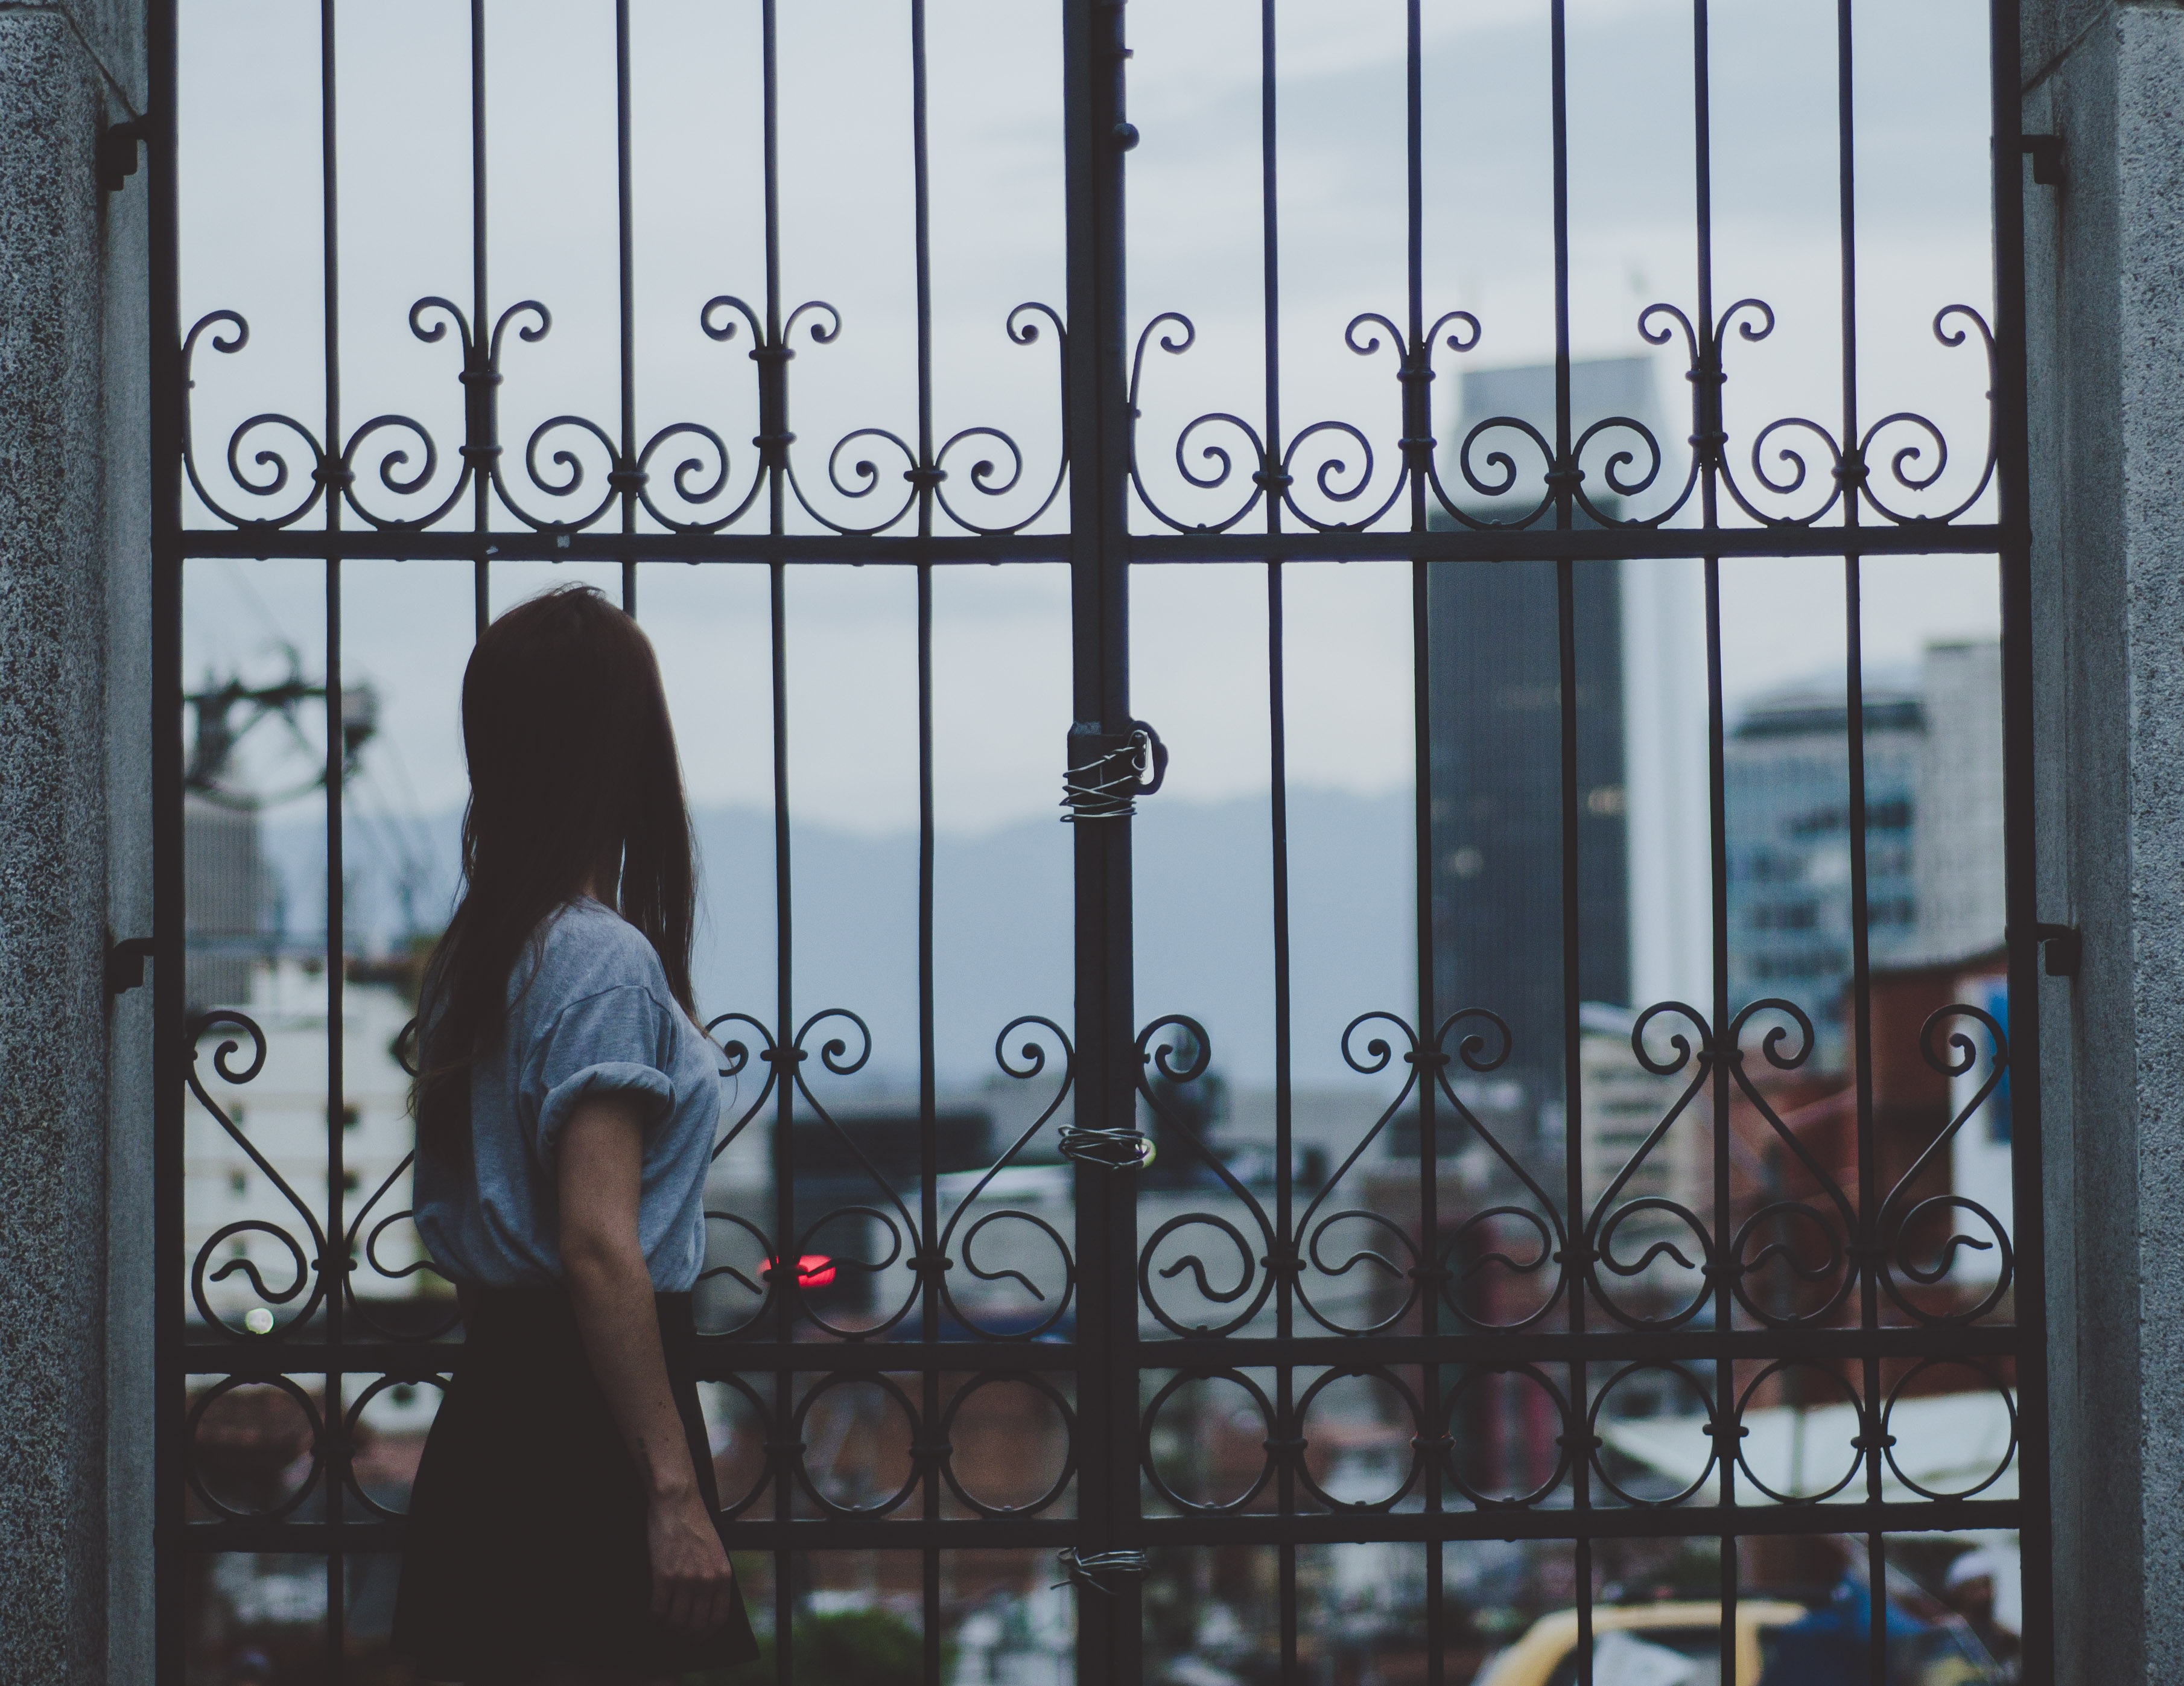
girl, window, glass, building, city, wall, female, portrait, model, metal, nostalgia, door, blonde, material, interior design, relaxation, women, apartments, beauty, iron, pretty, attractive, bella, medellin, looking at, attractive woman